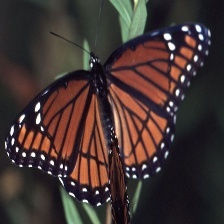
Species: VICEROY
Butterfly family (ImageNet category): monarch